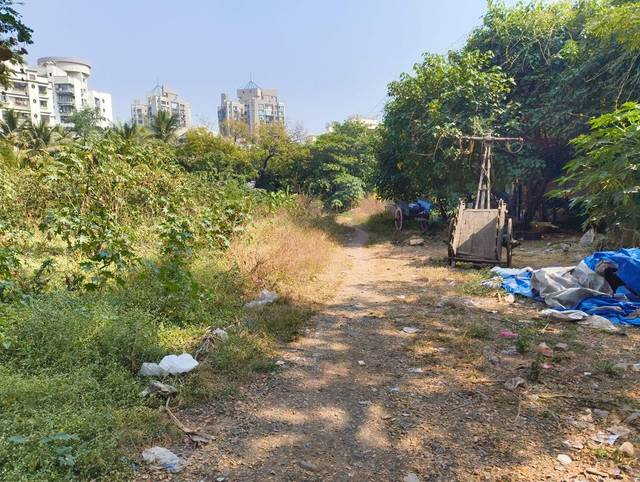
Region: India
Coordinates: 19.209, 72.839